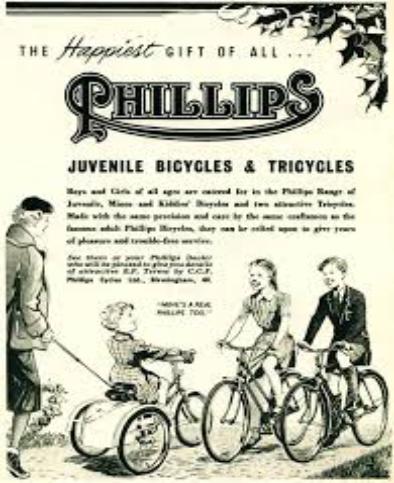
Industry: Transportation